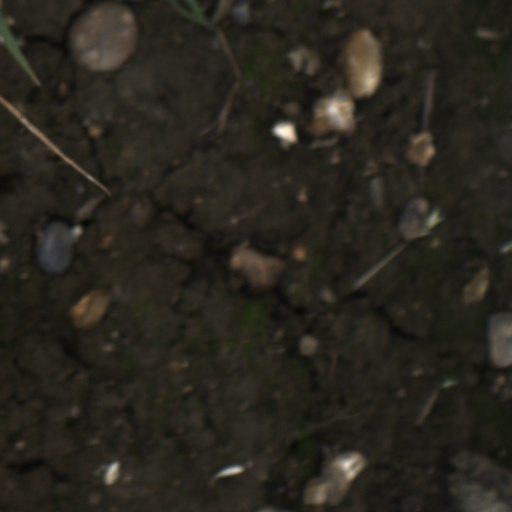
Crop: wheat